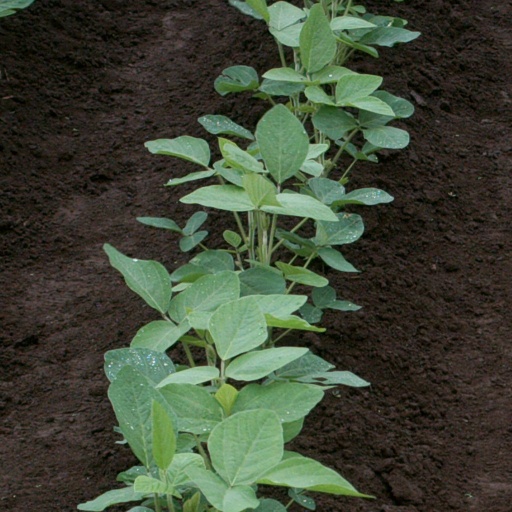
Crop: soybean